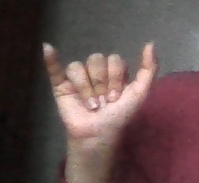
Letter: ya